Seiddab Trilogy

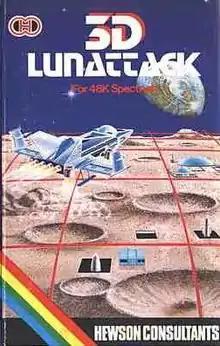

The Seiddab Trilogy is a series of video games designed by Steve Turner (as Graftgold) for the ZX Spectrum and published by Hewson Consultants. It consists of 3D Space-Wars (1983), 3D Seiddab Attack (1984), and 3D Lunattack. All three games were later published together as The Seiddab Trilogy by Hewson for the Rotronics Wafadrive. The series name is derived from the word "baddies" being spelt in reverse.